X (Kylie Minogue album)

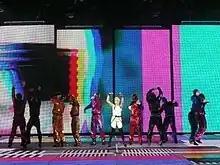
Minogue and her dancers performing album single "In My Arms" during one of the dates of the KylieX2008 tour

sites, among them were "Stars" and "Sensitized". Despite being pulled by YouTube and some of the file-sharing sites, the leaked tracks had already been widely distributed through forums and blogs. After the release of "X" was announced with a confirmed tracklist on 21 September 2007, Mylo briefly posted two of his rejected tracks for the album on his official website and MySpace account. The MP3 files, titled "In The Mood For Love" and "Spell of Desire", went offline hours later. Minogue claimed the leaked tracks were demos and said: "I think any artist would be annoyed with that... Still, it was a lesson learnt."